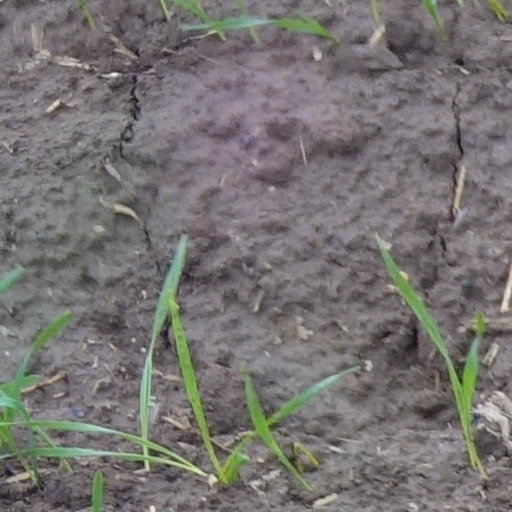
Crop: wheat